Gmina Banie Mazurskie

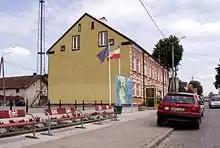

Gmina Banie Mazurskie is bordered by the gminas of Budry, Gołdap, Kowale Oleckie, Kruklanki and Pozezdrze. It also borders Russia (Kaliningrad oblast).